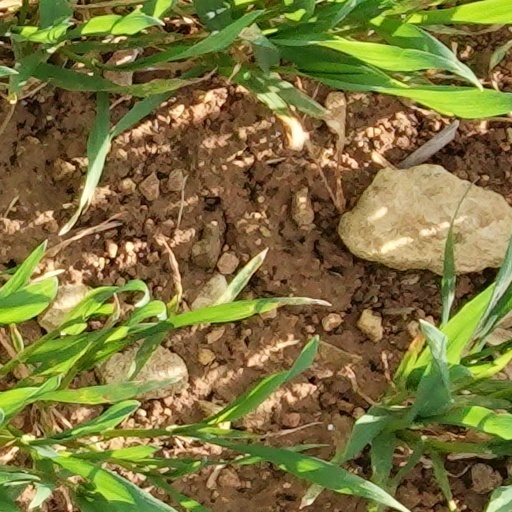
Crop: wheat